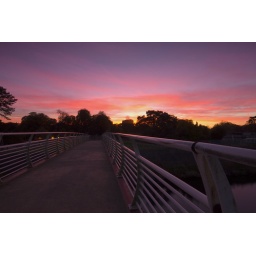
autumn sunset from the foot bridge over the river taff